Nora–Karlskoga Line

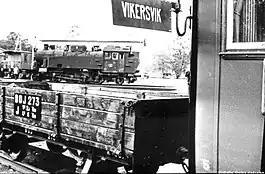

The Nora–Karlskoga Line is a railway line between Nora and Otterbäcken.